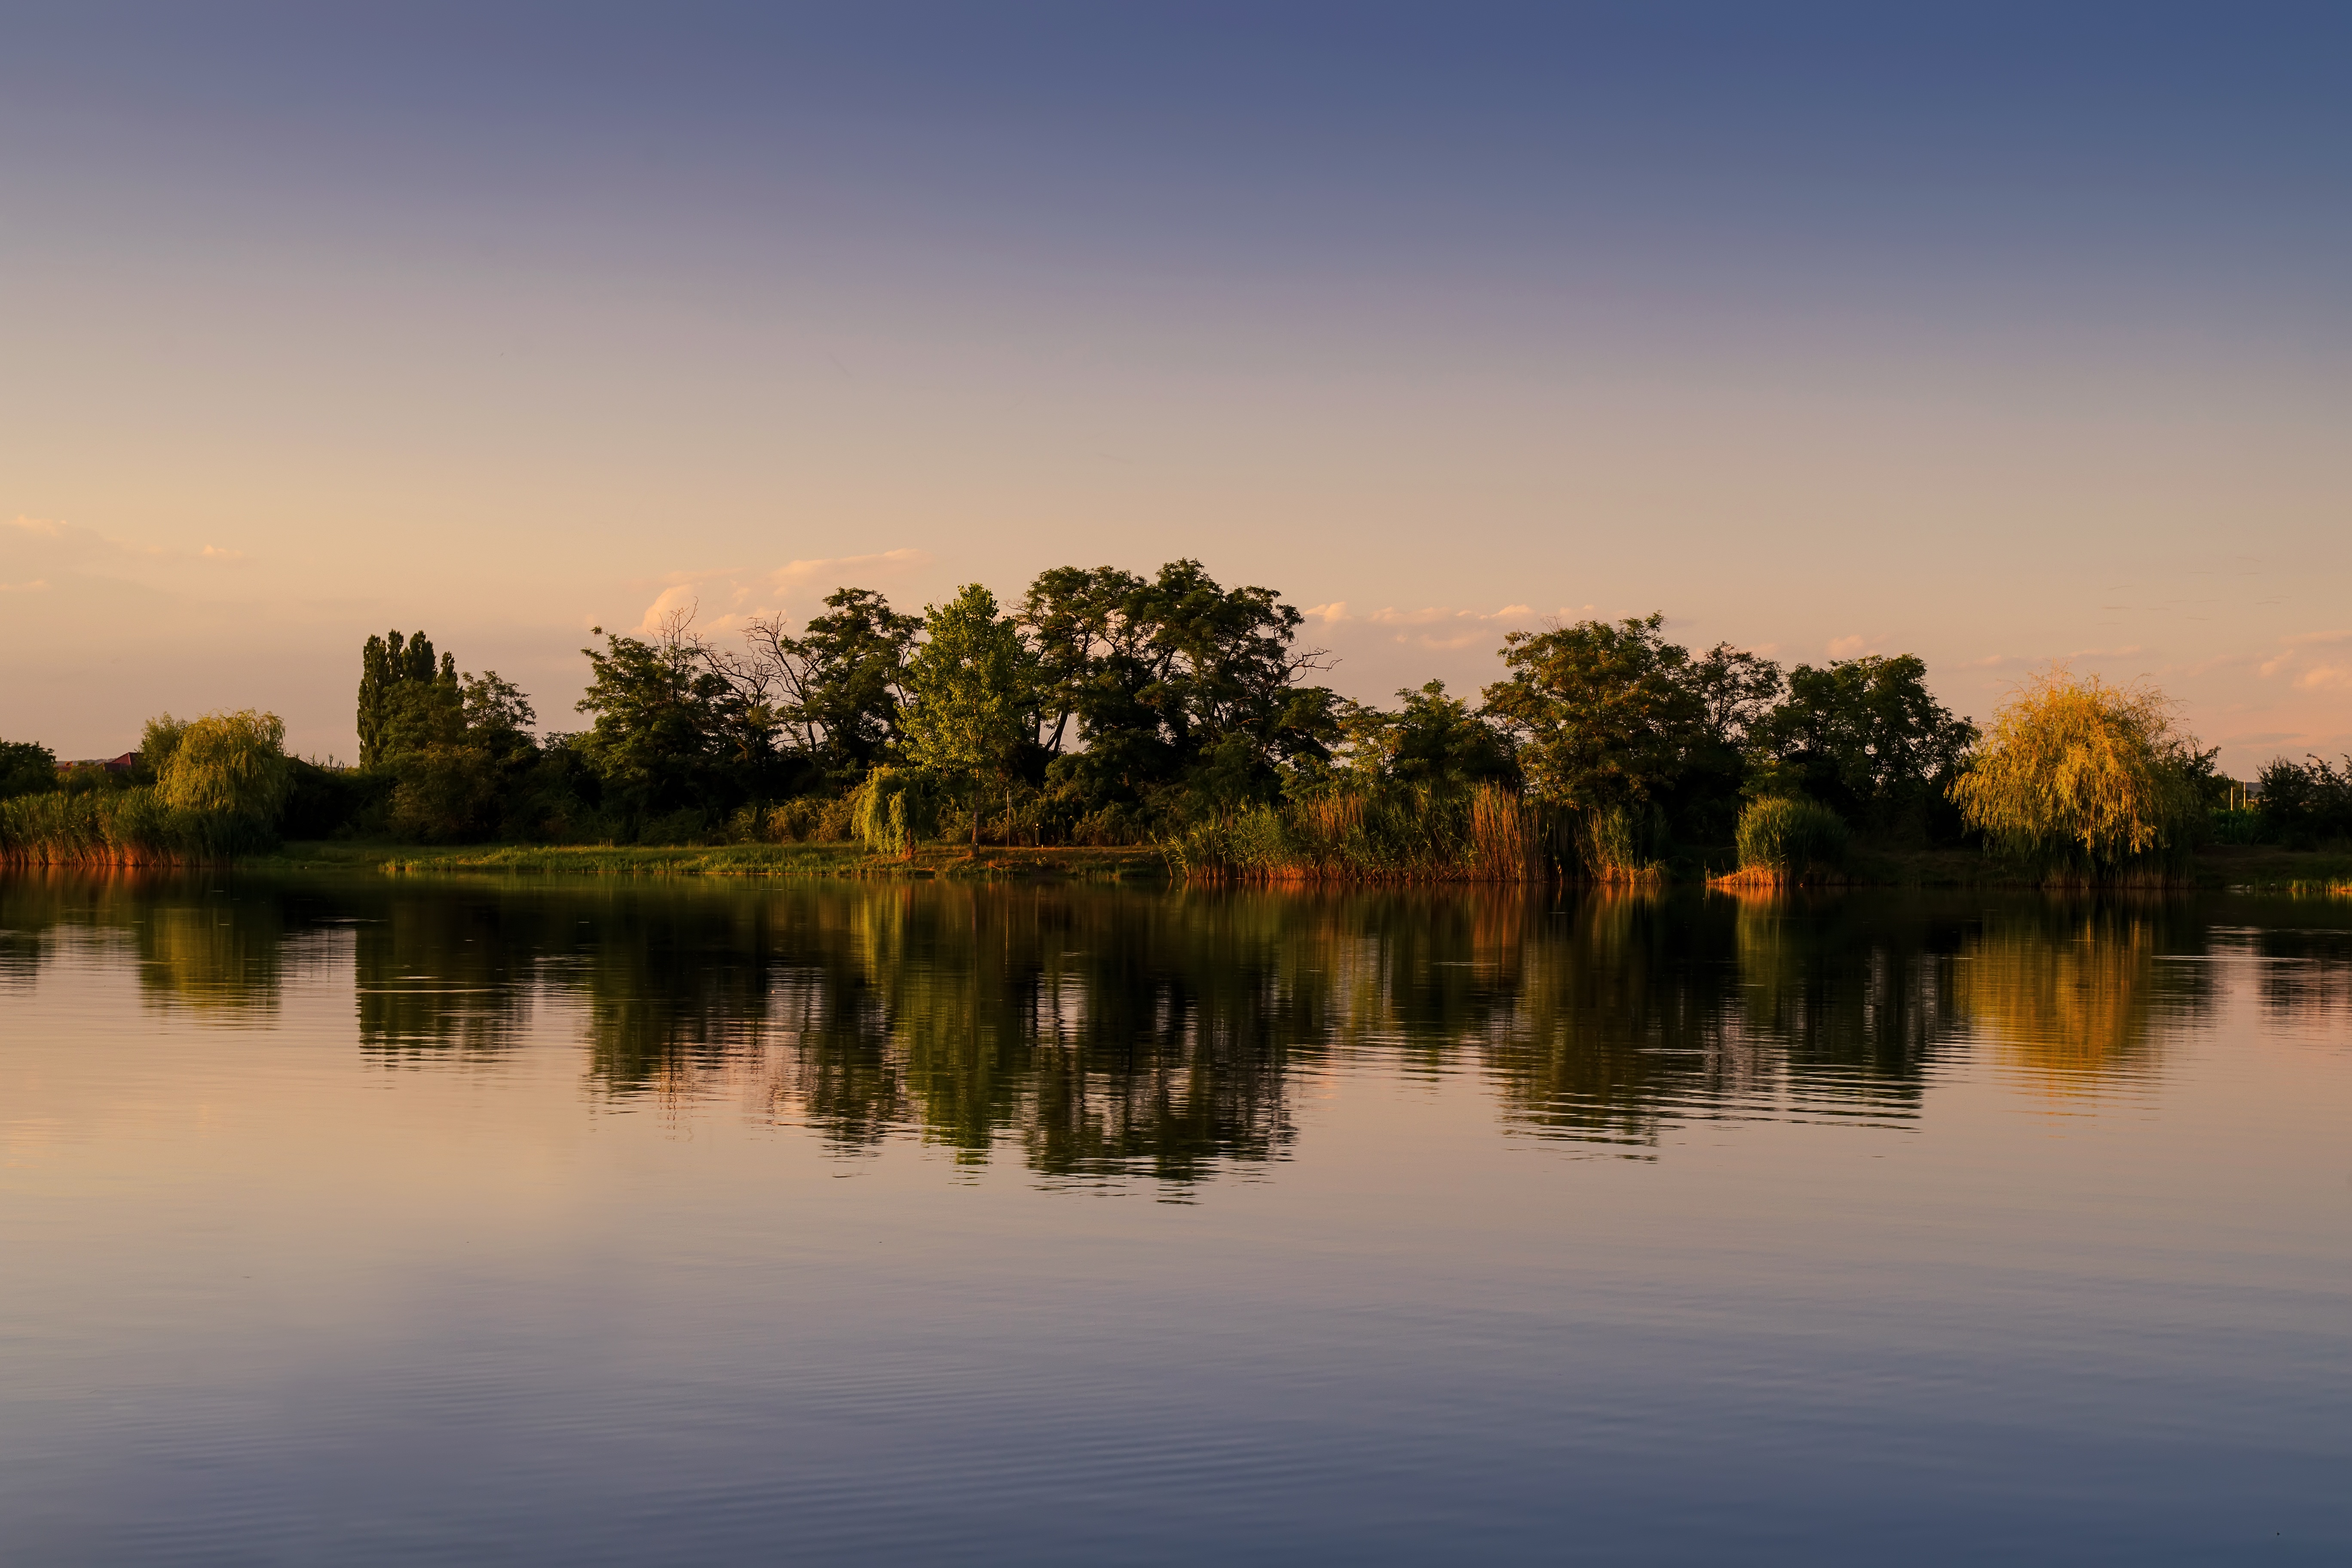
landscape, tree, water, nature, cloud, sky, sunrise, sunset, sunlight, morning, lake, dawn, river, dusk, pond, evening, reflection, wetland, natural environment, atmospheric phenomenon, woody plant